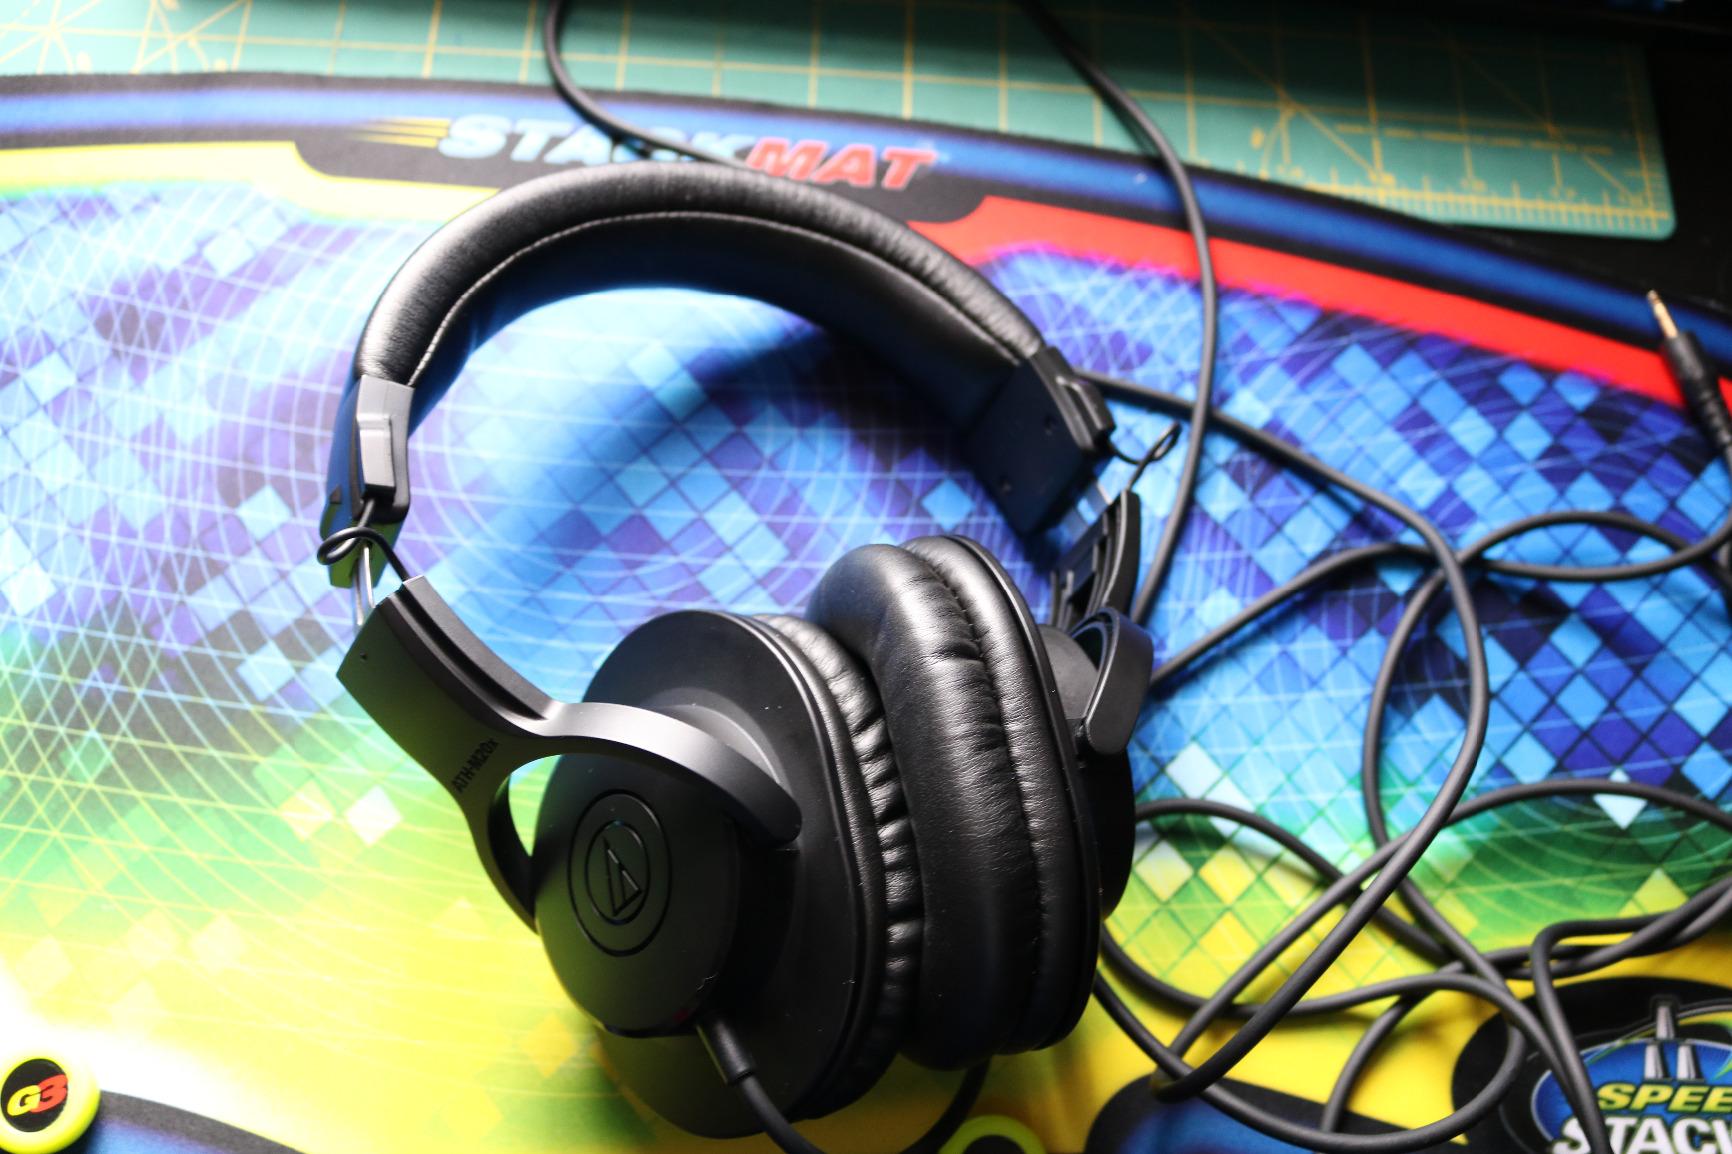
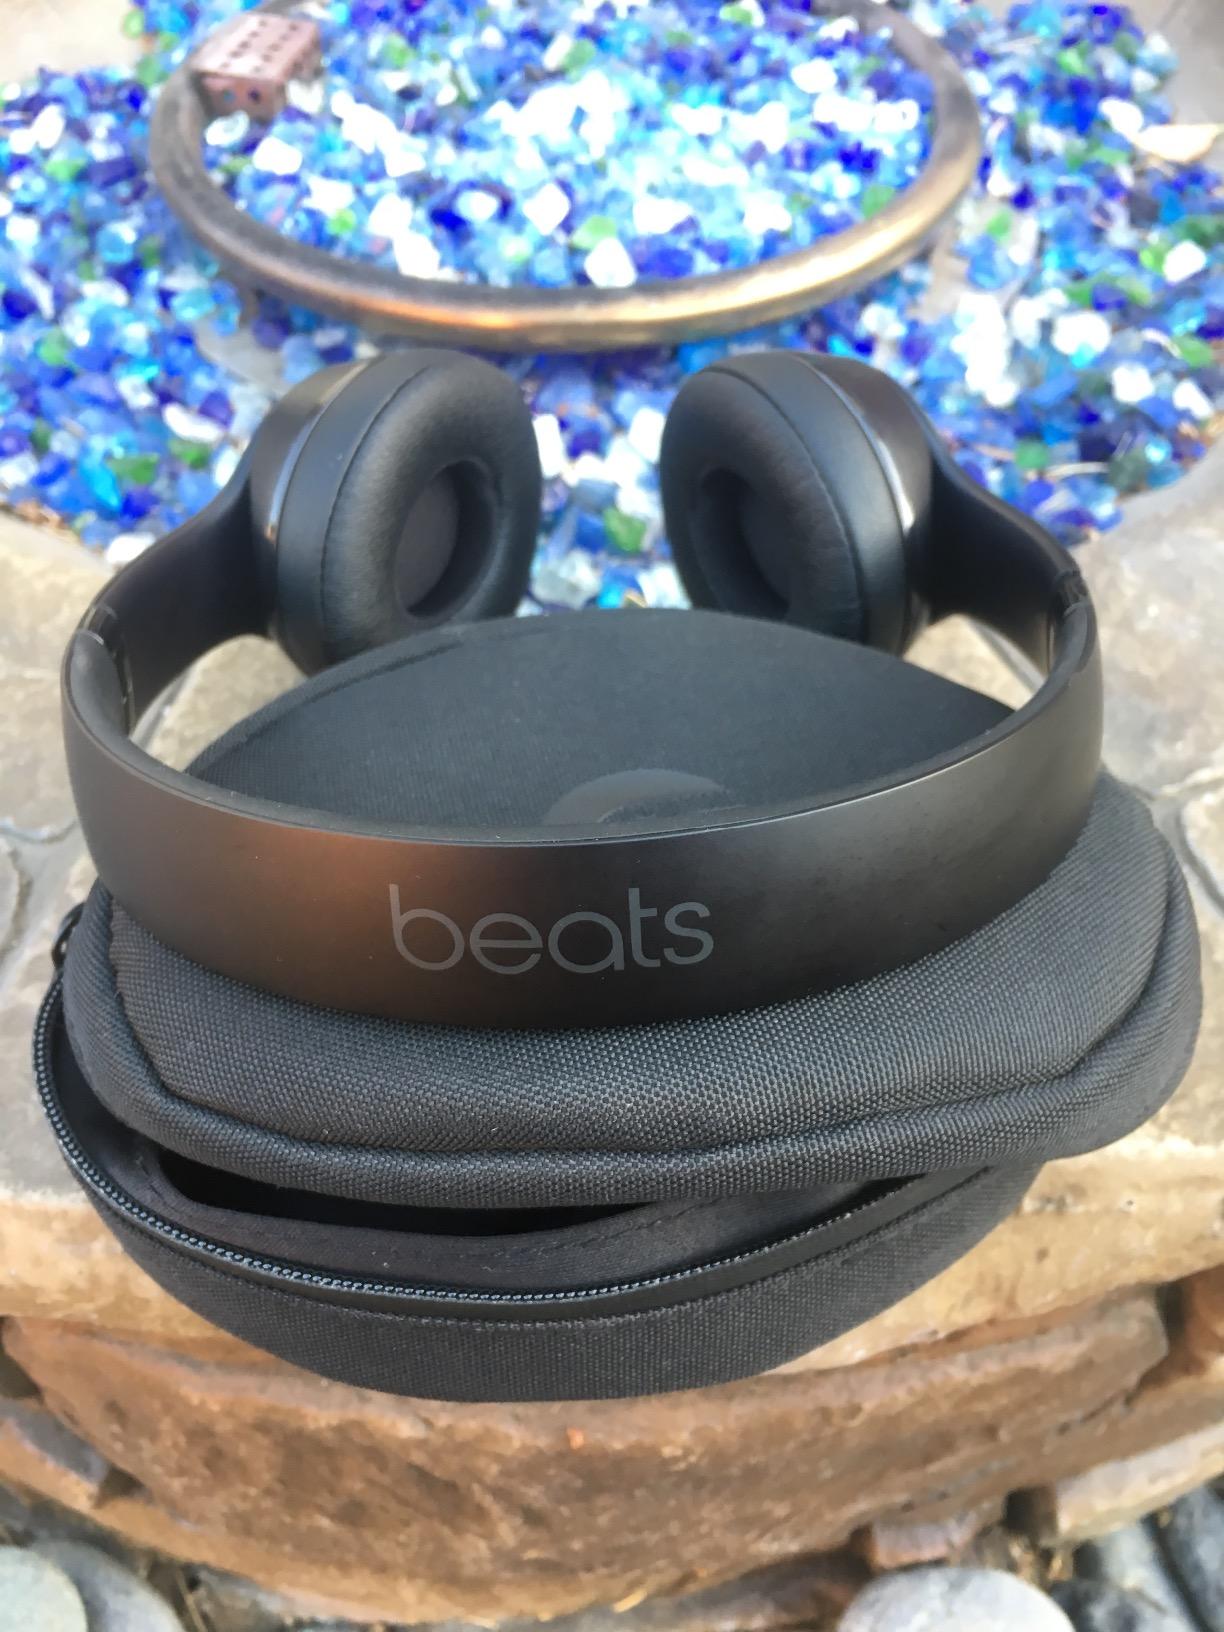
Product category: headphones
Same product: no